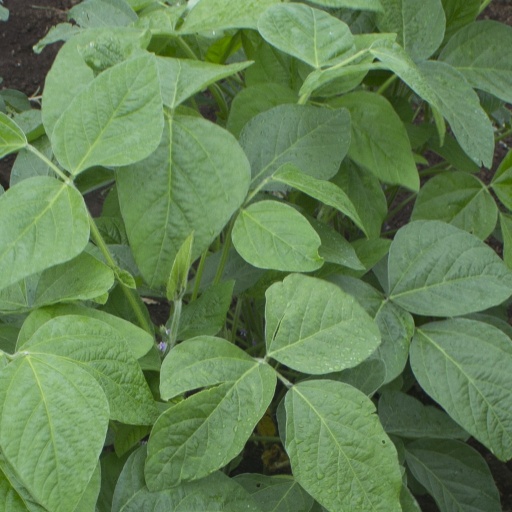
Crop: soybean